Question: Please indicate a possible affordance area of the hold_book that can be used for holding
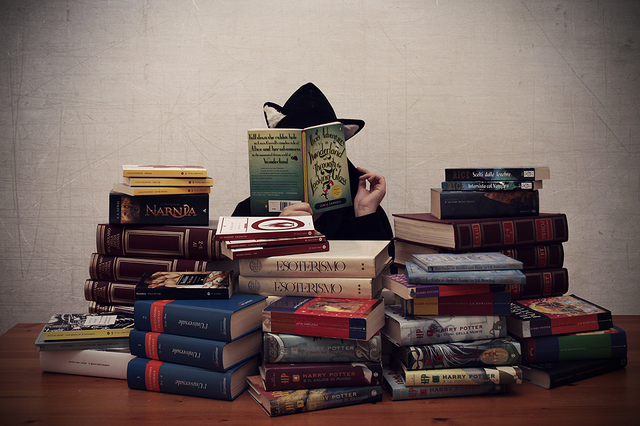
Answer: [245.5, 125, 353.5, 217]